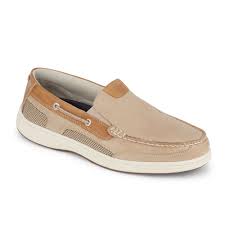
Label: Boat